Mary Dyer

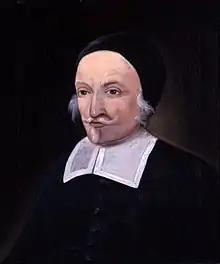
By signing the petition in support of the Reverend John Wheelwright (shown here), William Dyer was disarmed.

When the General Court next met on 9 March, Wheelwright was called upon to answer for his sermon. He was judged guilty of "contempt & sedition" for having "purposely set himself to kindle and increase" bitterness within the colony. The vote did not pass without a fight, however, and Wheelwright's friends protested formally. Most members of the Boston church, favoring Wheelwright in the conflict, drafted a petition justifying Wheelwright's sermon, and 60 people signed this remonstrance protesting the conviction. William Dyer was among those who signed the petition which accused the General Court of condemning the truth of Christ. Dyer's signature in support of Wheelwright soon proved to be fateful to the Dyer family.